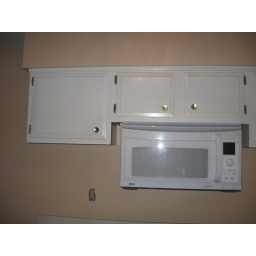
What the kitchen looks like this morning. That's the same wall as in the 90s wallpaper picture.